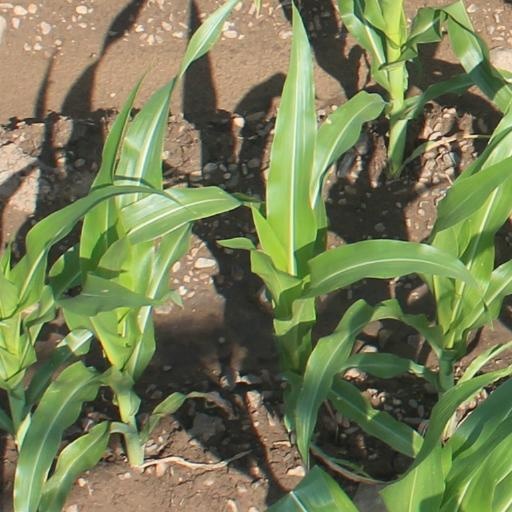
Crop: maize; corn